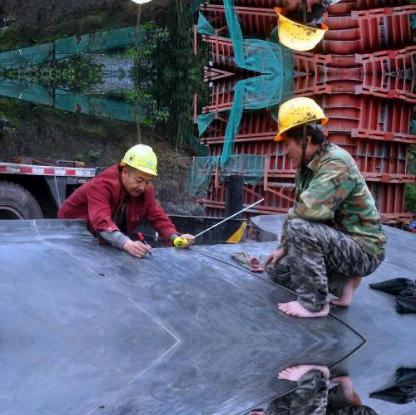
Objects in the image:
label: helmet
label: helmet
label: helmet